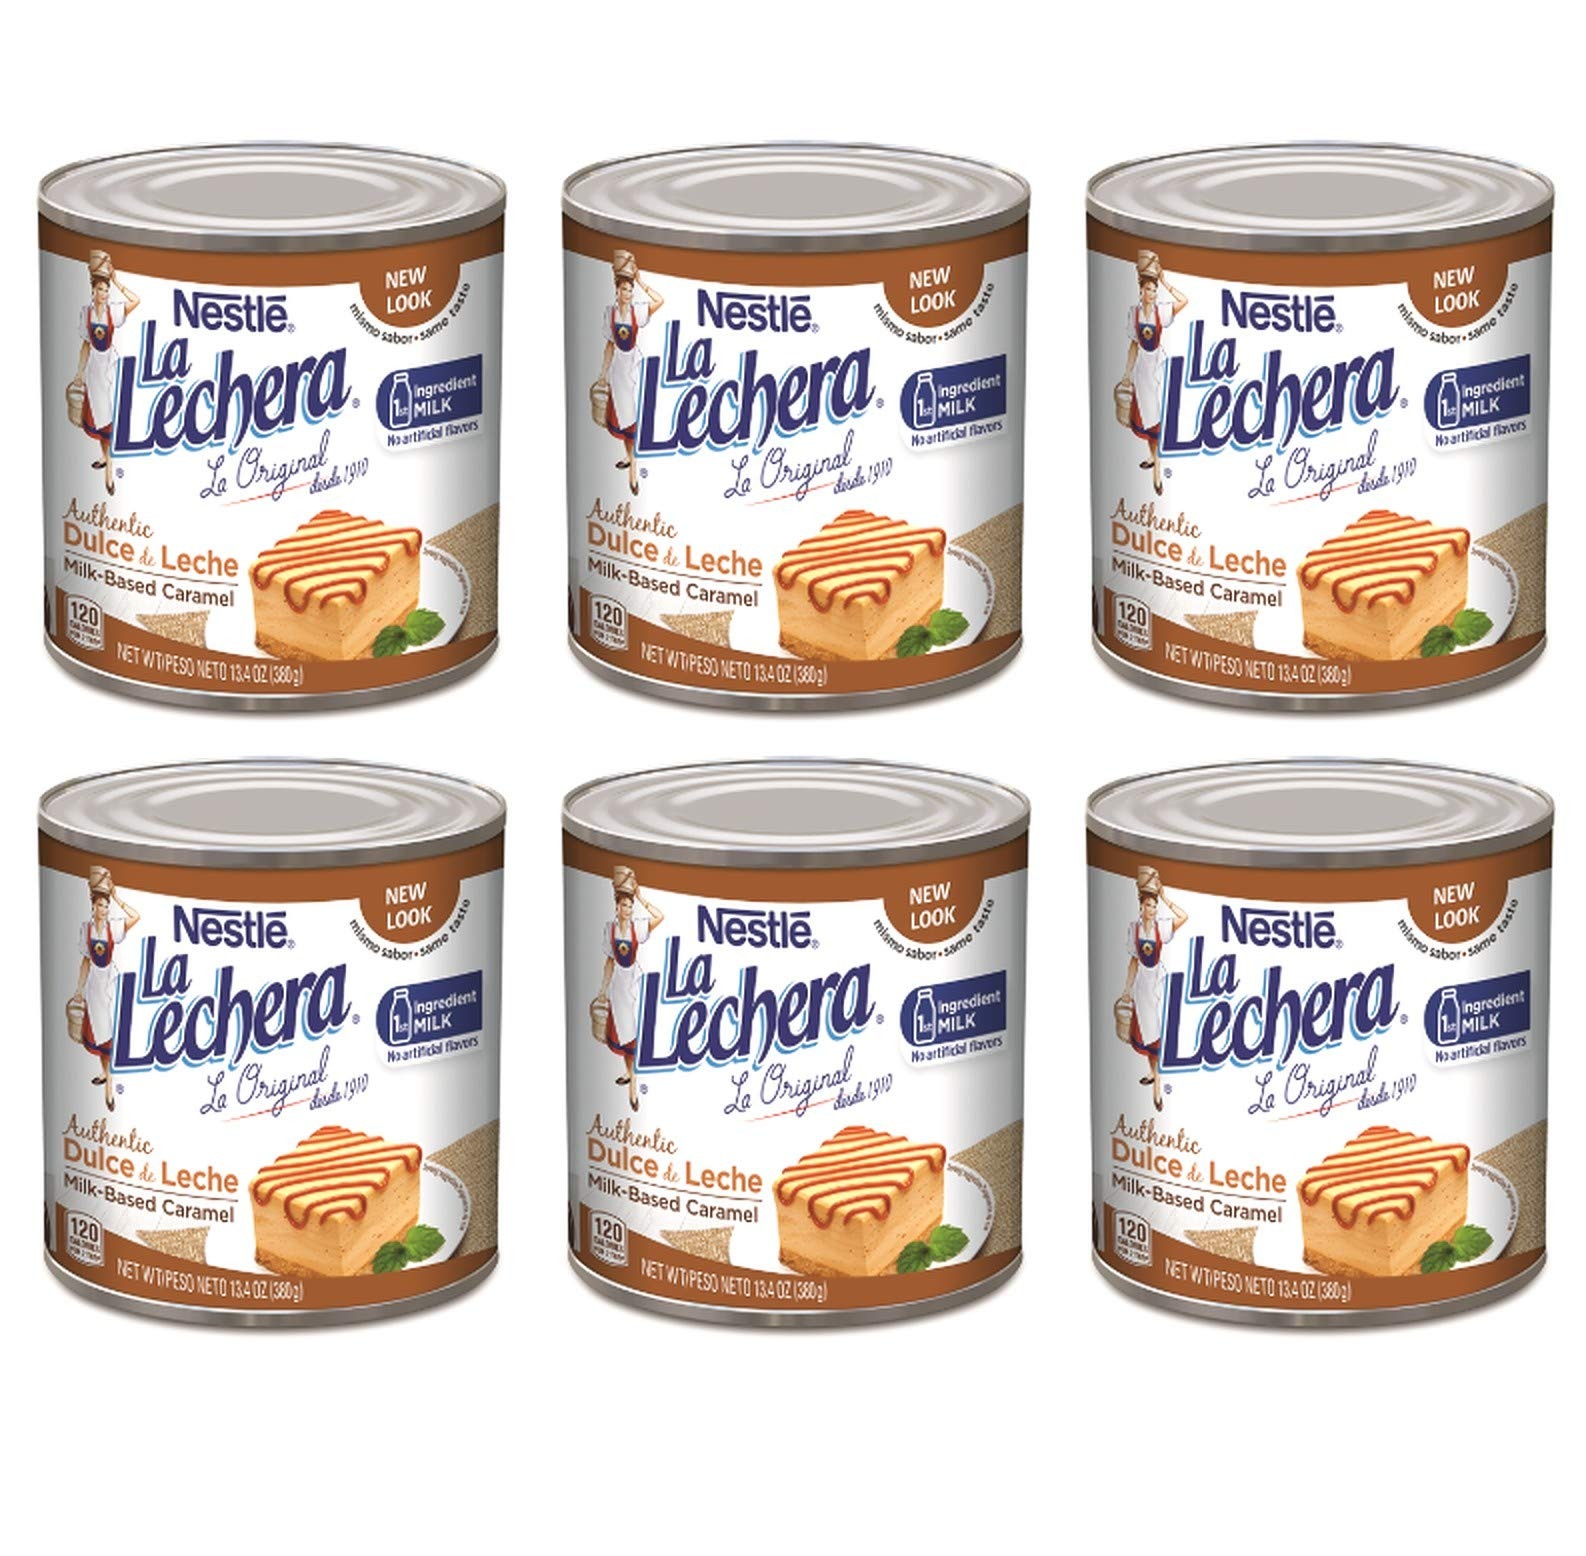
Item Name: Nestle La Lechera Milk-Based Caramel, (6 Pack, Total of 80.4oz)
Bullet Point 1: An authentic rich, creamy caramel--just open and enjoy.
Bullet Point 2: Delicious as a topping for your favorite treats, bread, and ice cream and as an ingredient to make cheesecake, cake fillings, milkshakes and more!
Bullet Point 3: Product of Chile
Product Description: Nestle Milk-Based Caramel, (6 Pack, Total of 80.4oz)
Value: 80.4
Unit: Ounce

Price: 3.89